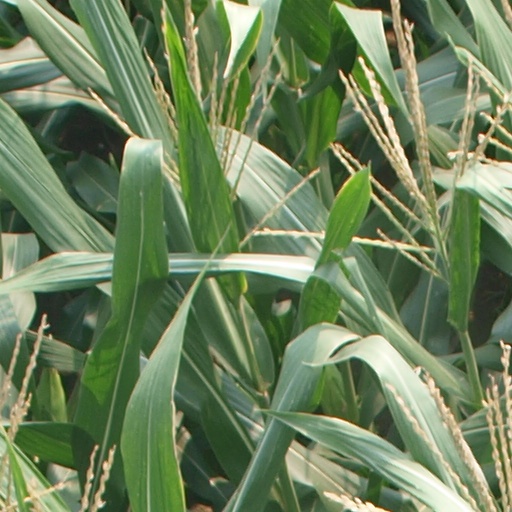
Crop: maize; corn